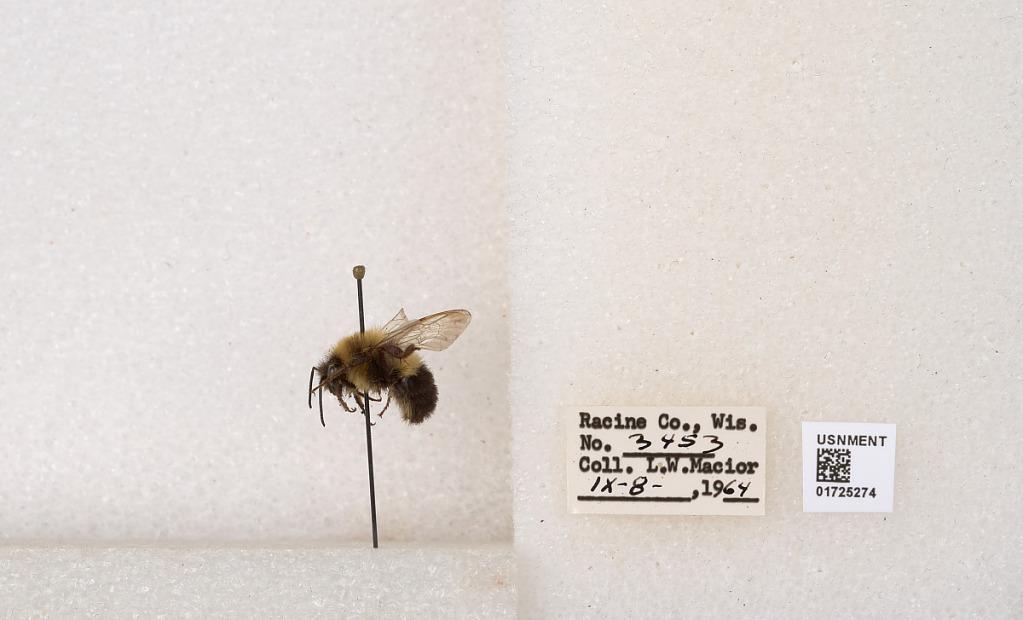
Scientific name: Bombus impatiens Cresson
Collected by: L. Macior
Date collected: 1964-9-8
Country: United States
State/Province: Wisconsin
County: Racine
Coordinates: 42.7299, -87.8123